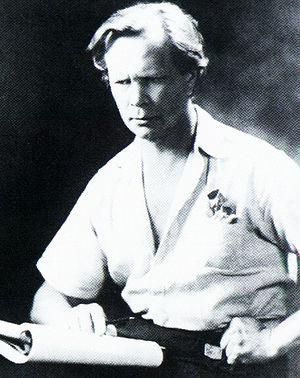
Le cinéma finlandais a une longue histoire, avec les premières projections publiques qui ont commencé presque aussitôt que la technologie cinématographique moderne a été inventée : la première projection au monde a eu lieu en 1895, et en Finlande en 1896.